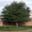
Label: oak_tree